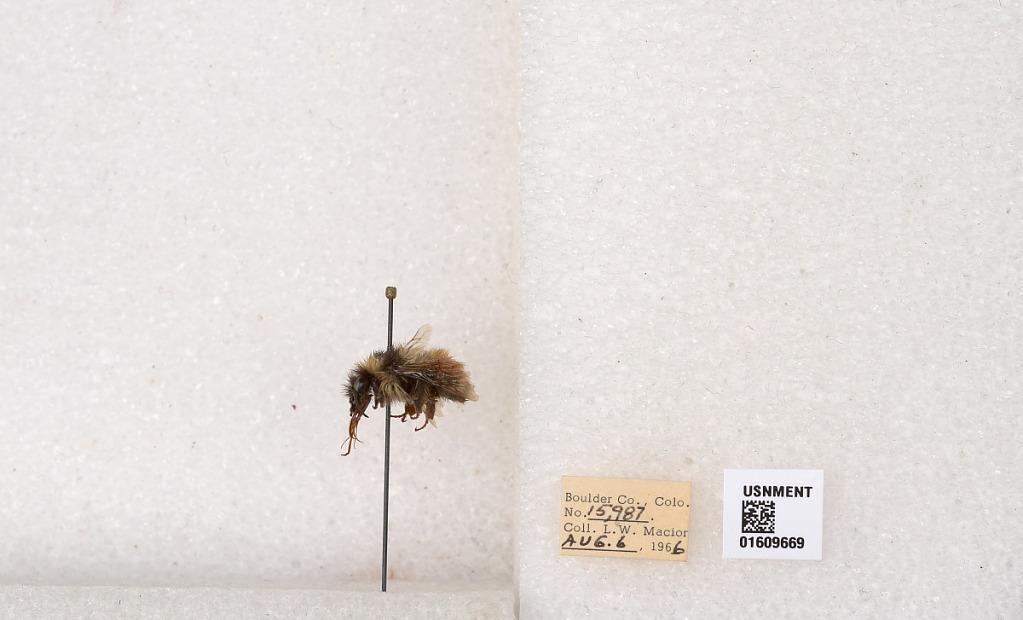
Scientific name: Bombus (Pyrobombus) sylvicola Kirby
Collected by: L. Macior
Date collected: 1966-8-6
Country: United States
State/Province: Colorado
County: Boulder
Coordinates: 40.0263, -105.3